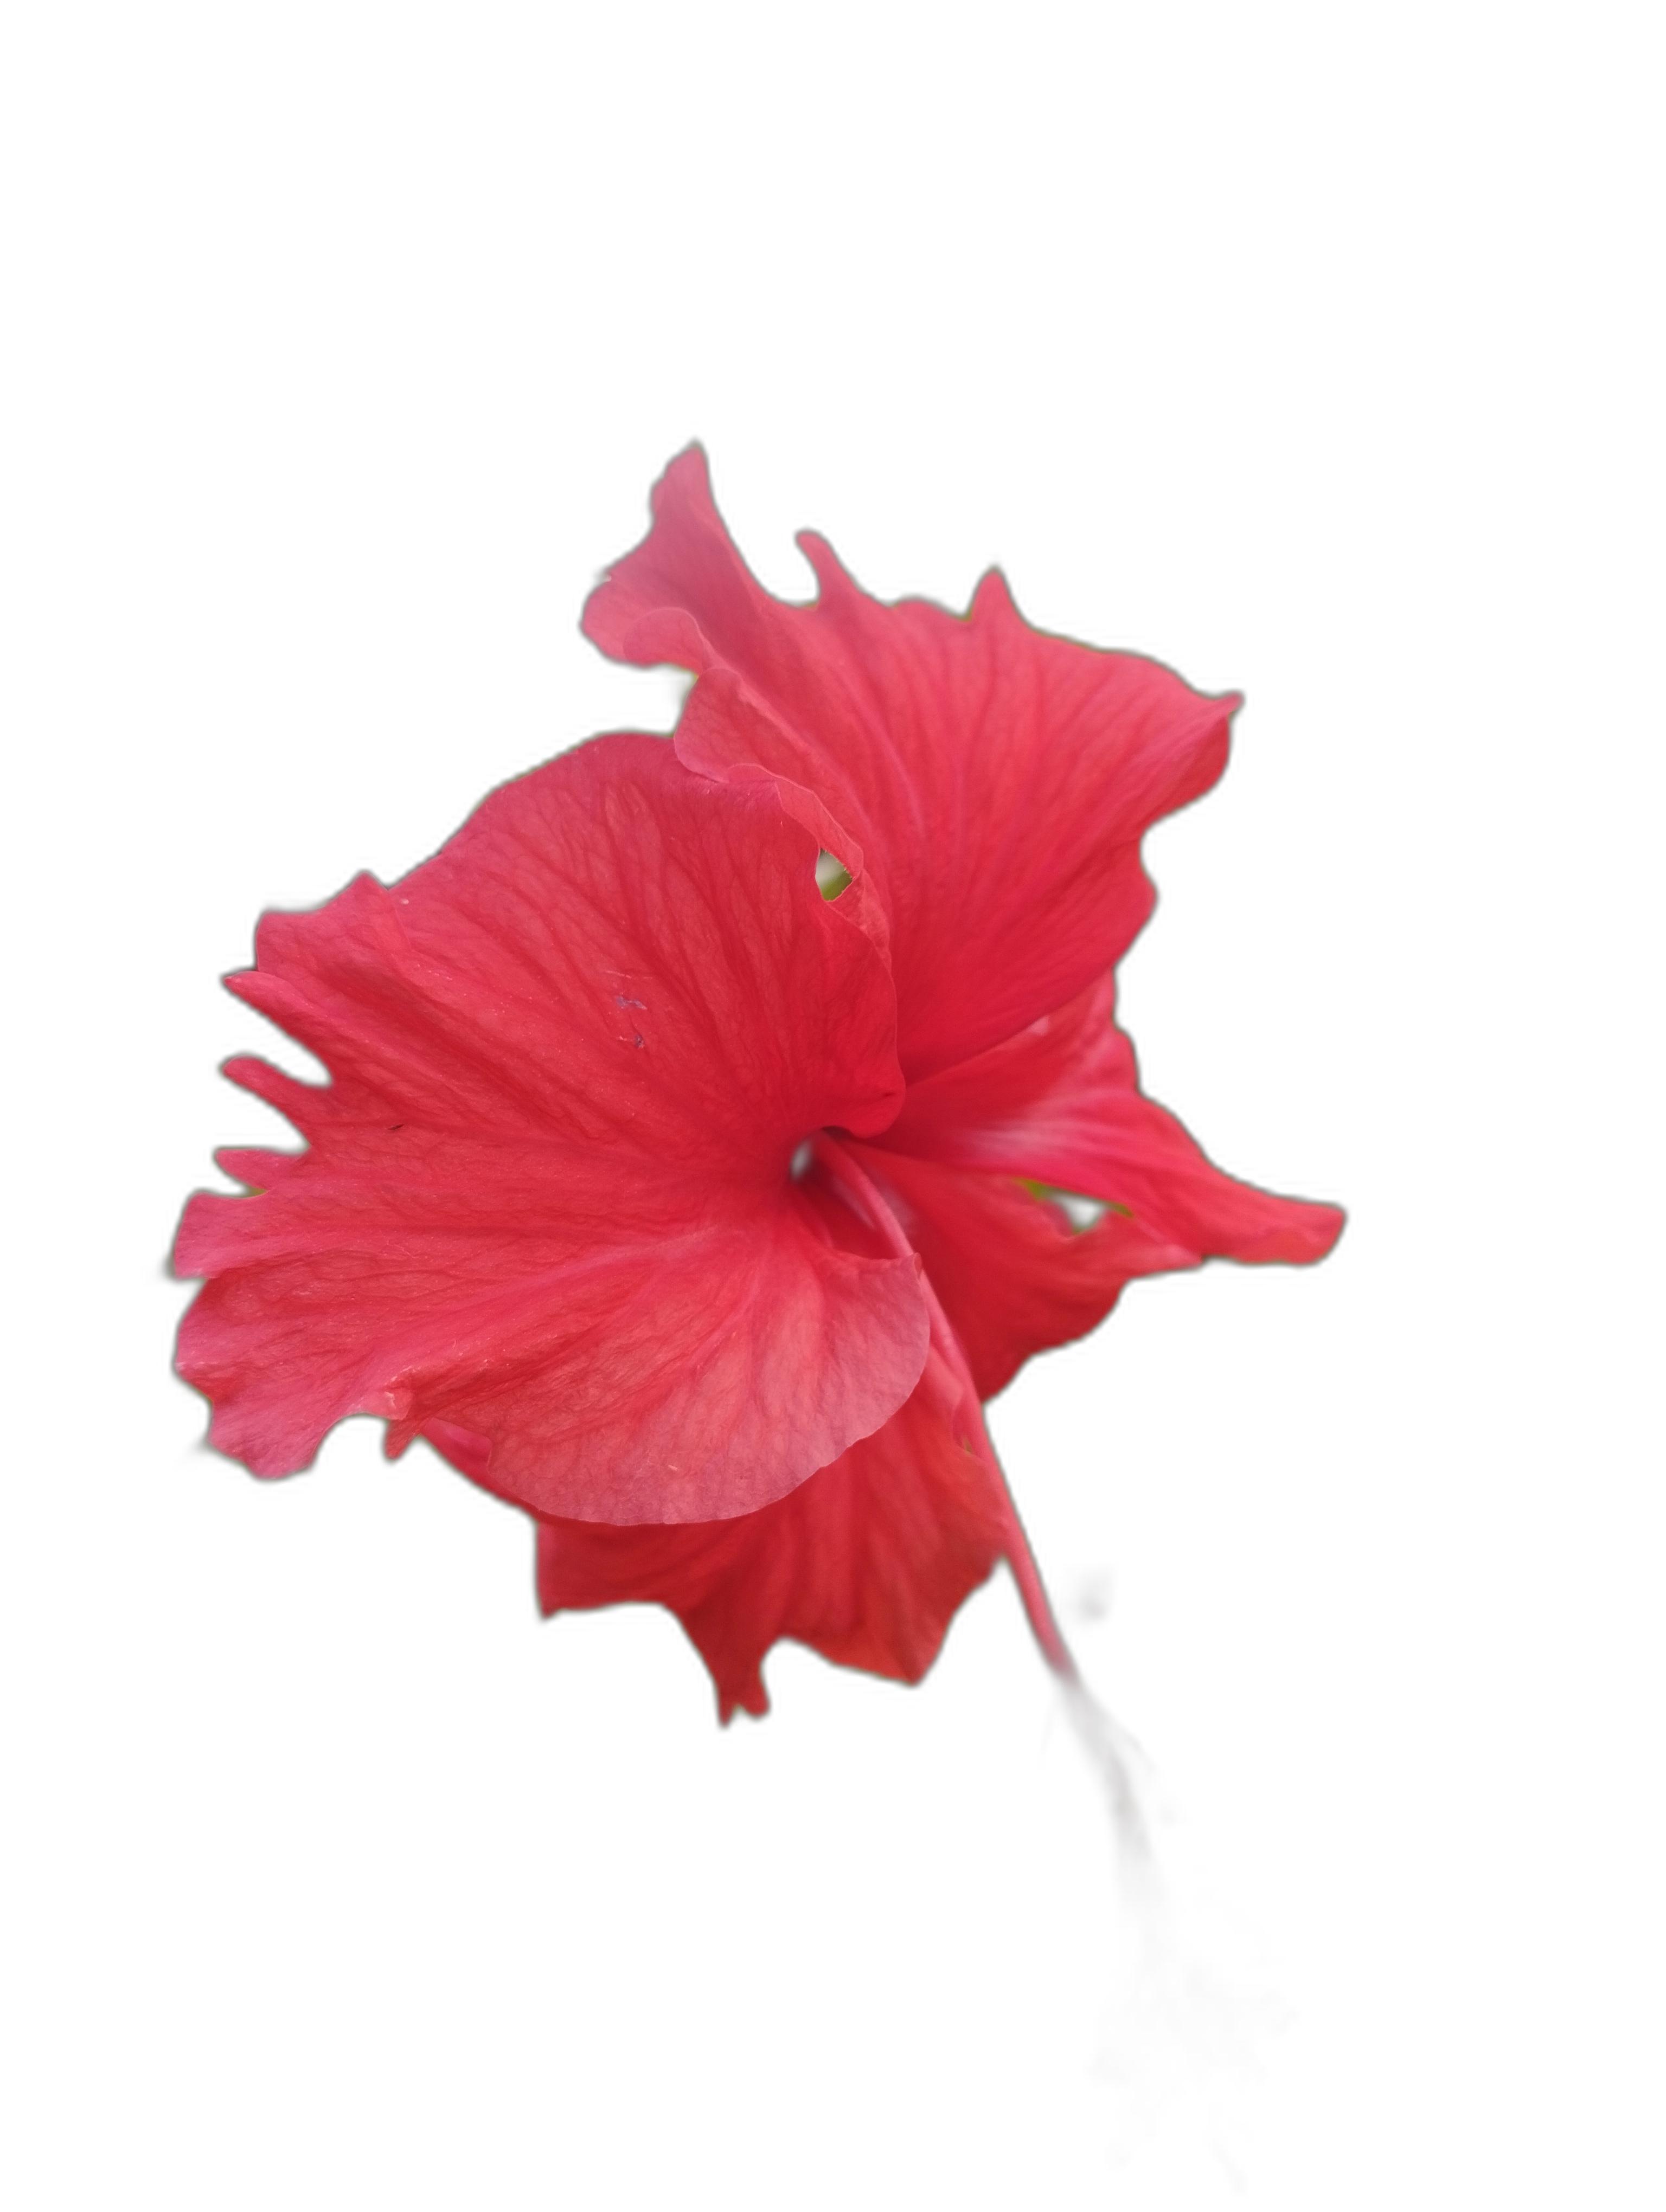
Label: Hibiscus